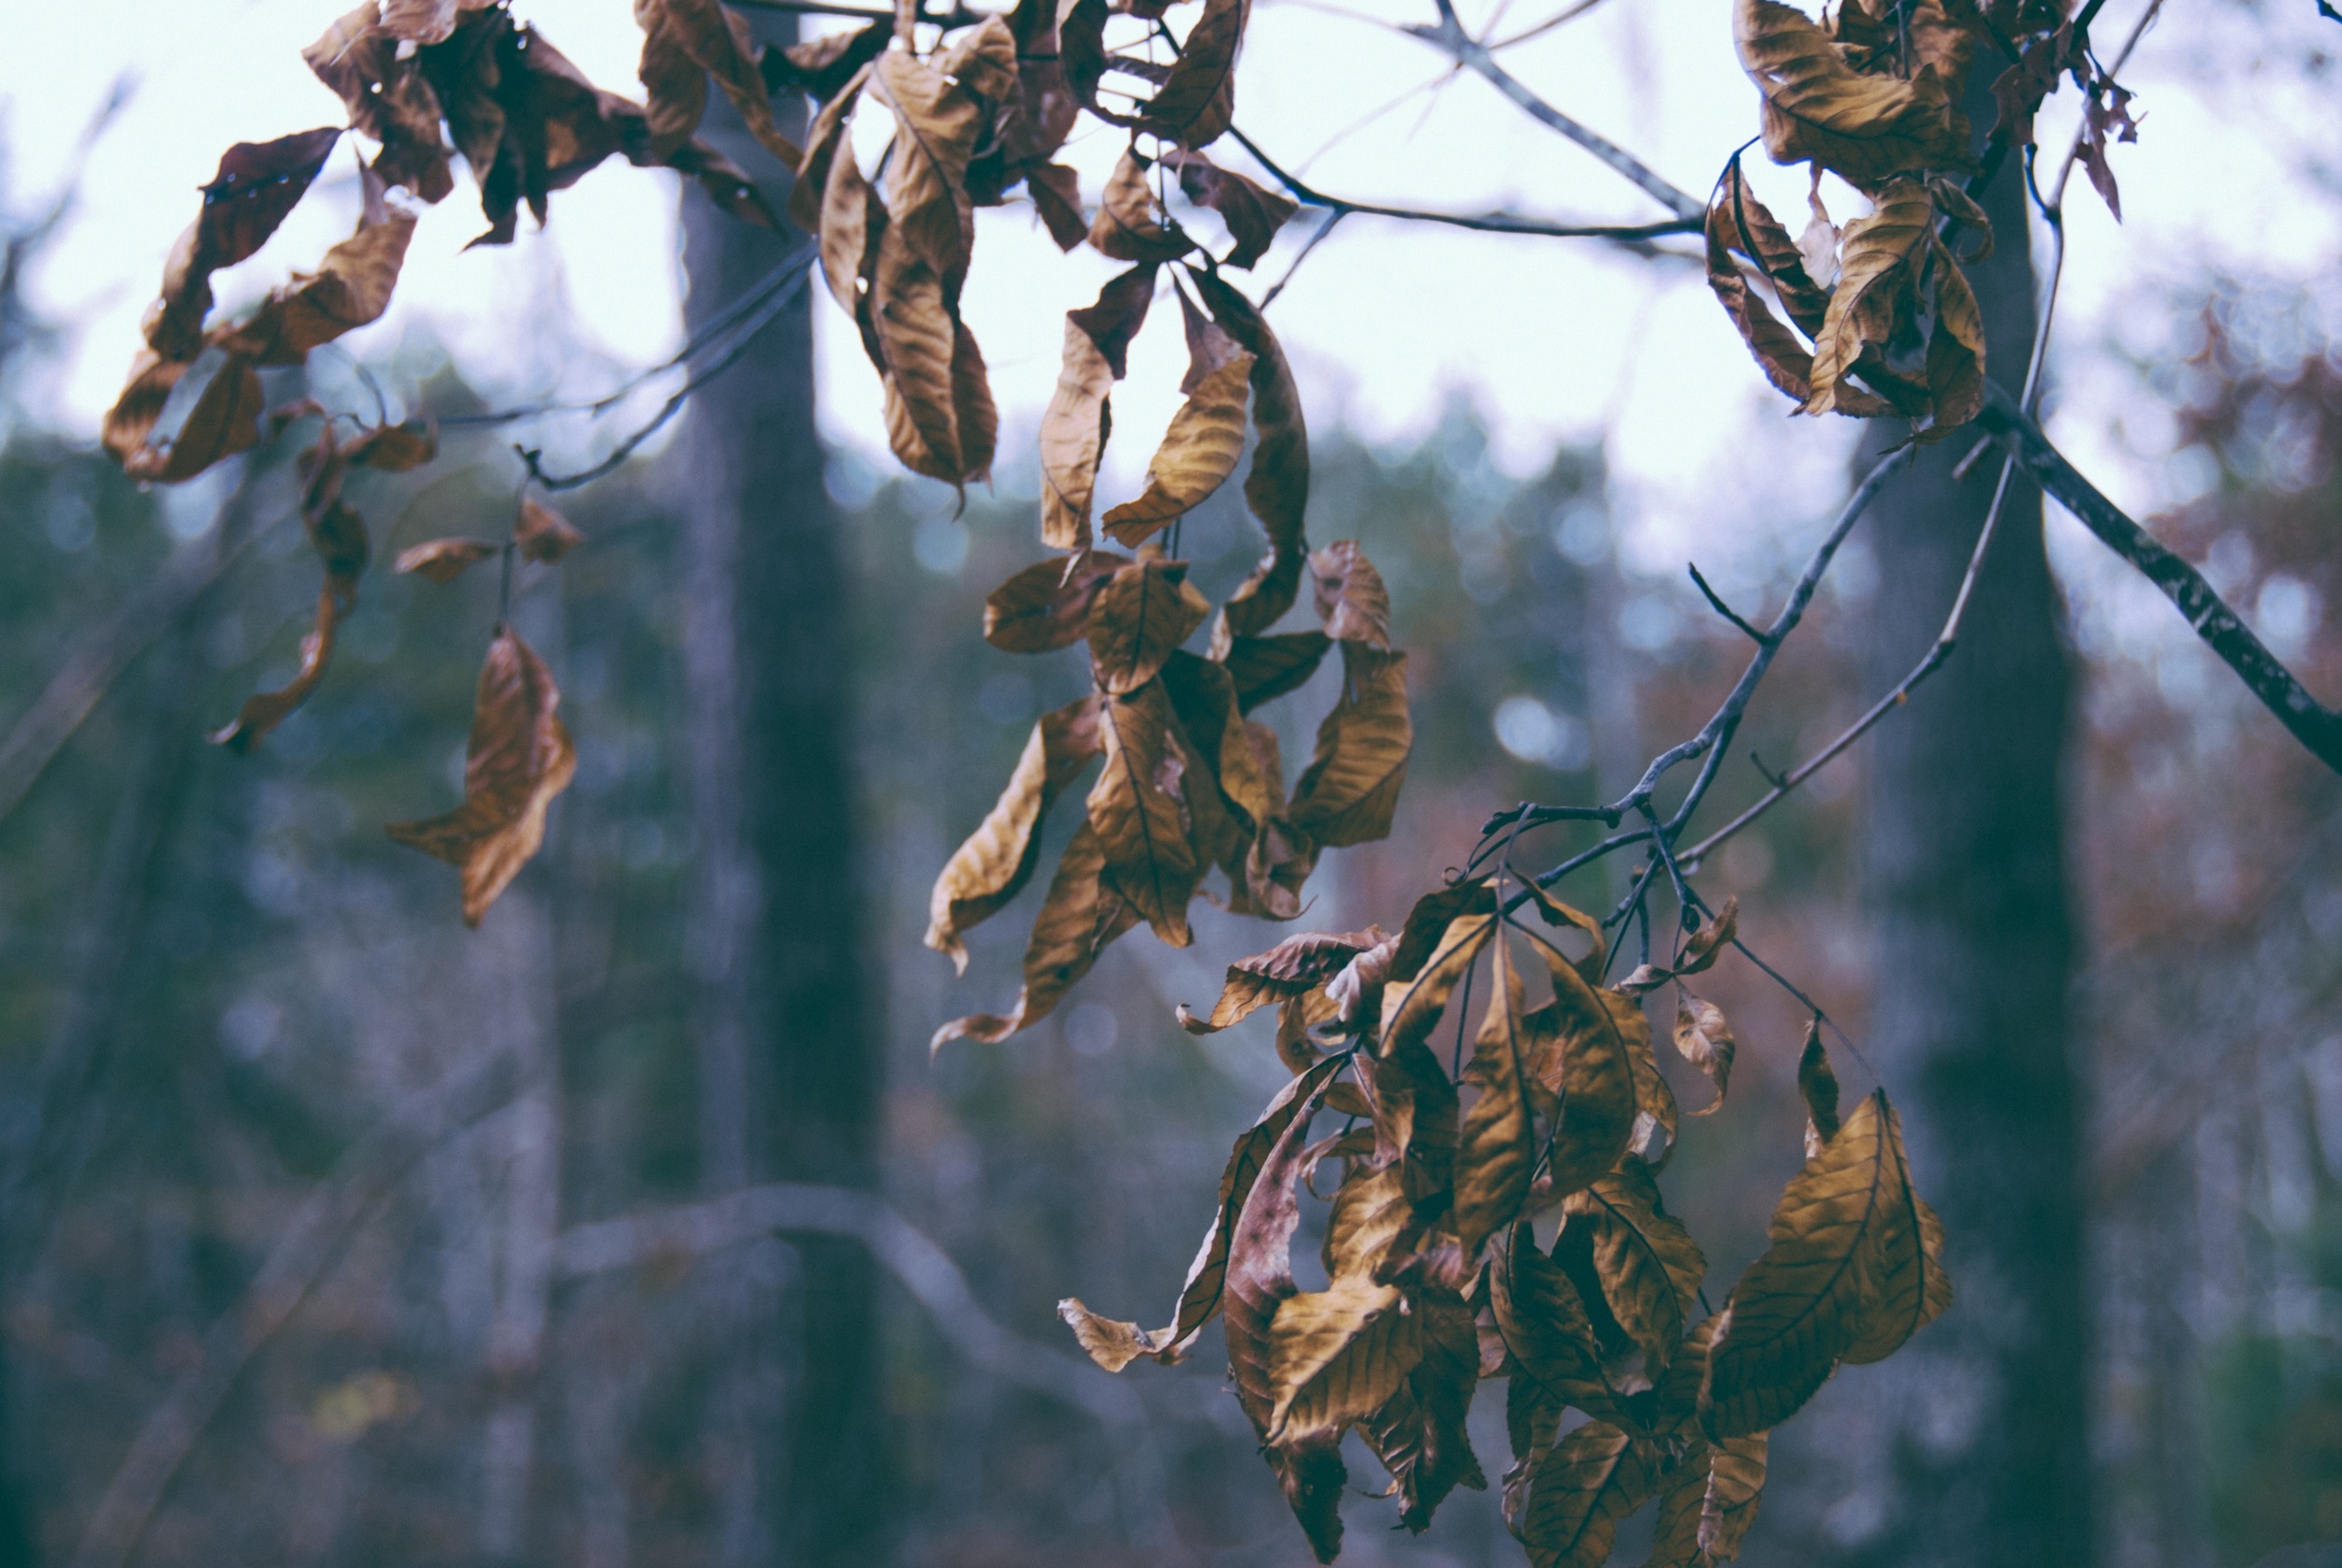
tree, nature, forest, branch, winter, sunlight, leaf, fall, flower, dry, spring, autumn, brown, botany, flora, season, twig, ecology, leaves, rotten, woody plant